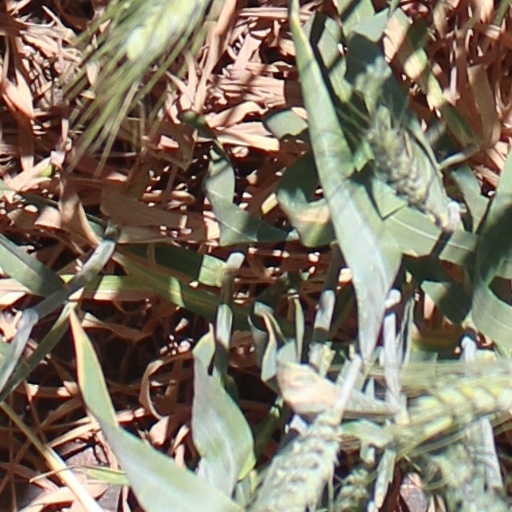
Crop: wheat